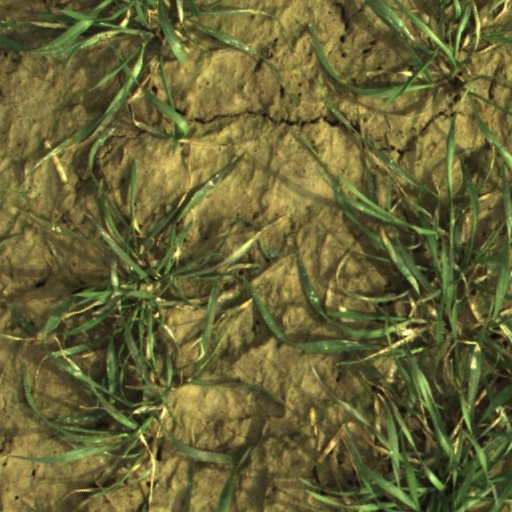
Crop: wheat